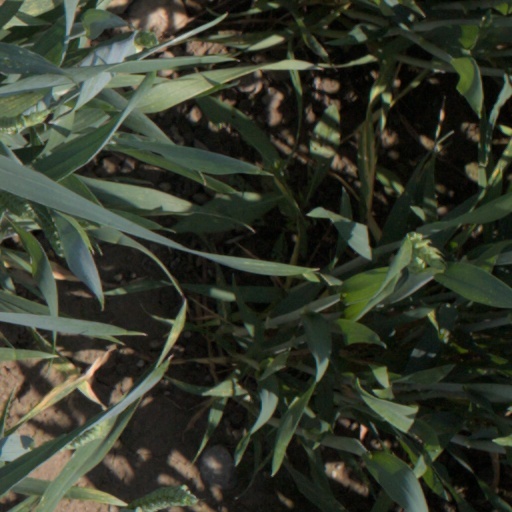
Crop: wheat